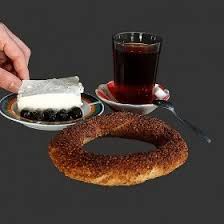
Yemek: simit